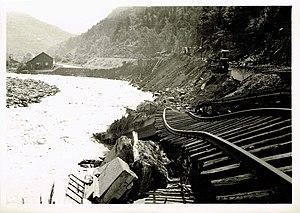
Cette photo montre la voie SNCF après la crue de l'arc en 1957, photo prise au dessus de Saint Michel de Maurienne.
Cette page concerne l'année 1957 du calendrier grégorien.